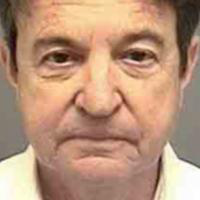
Age group: age 66-80